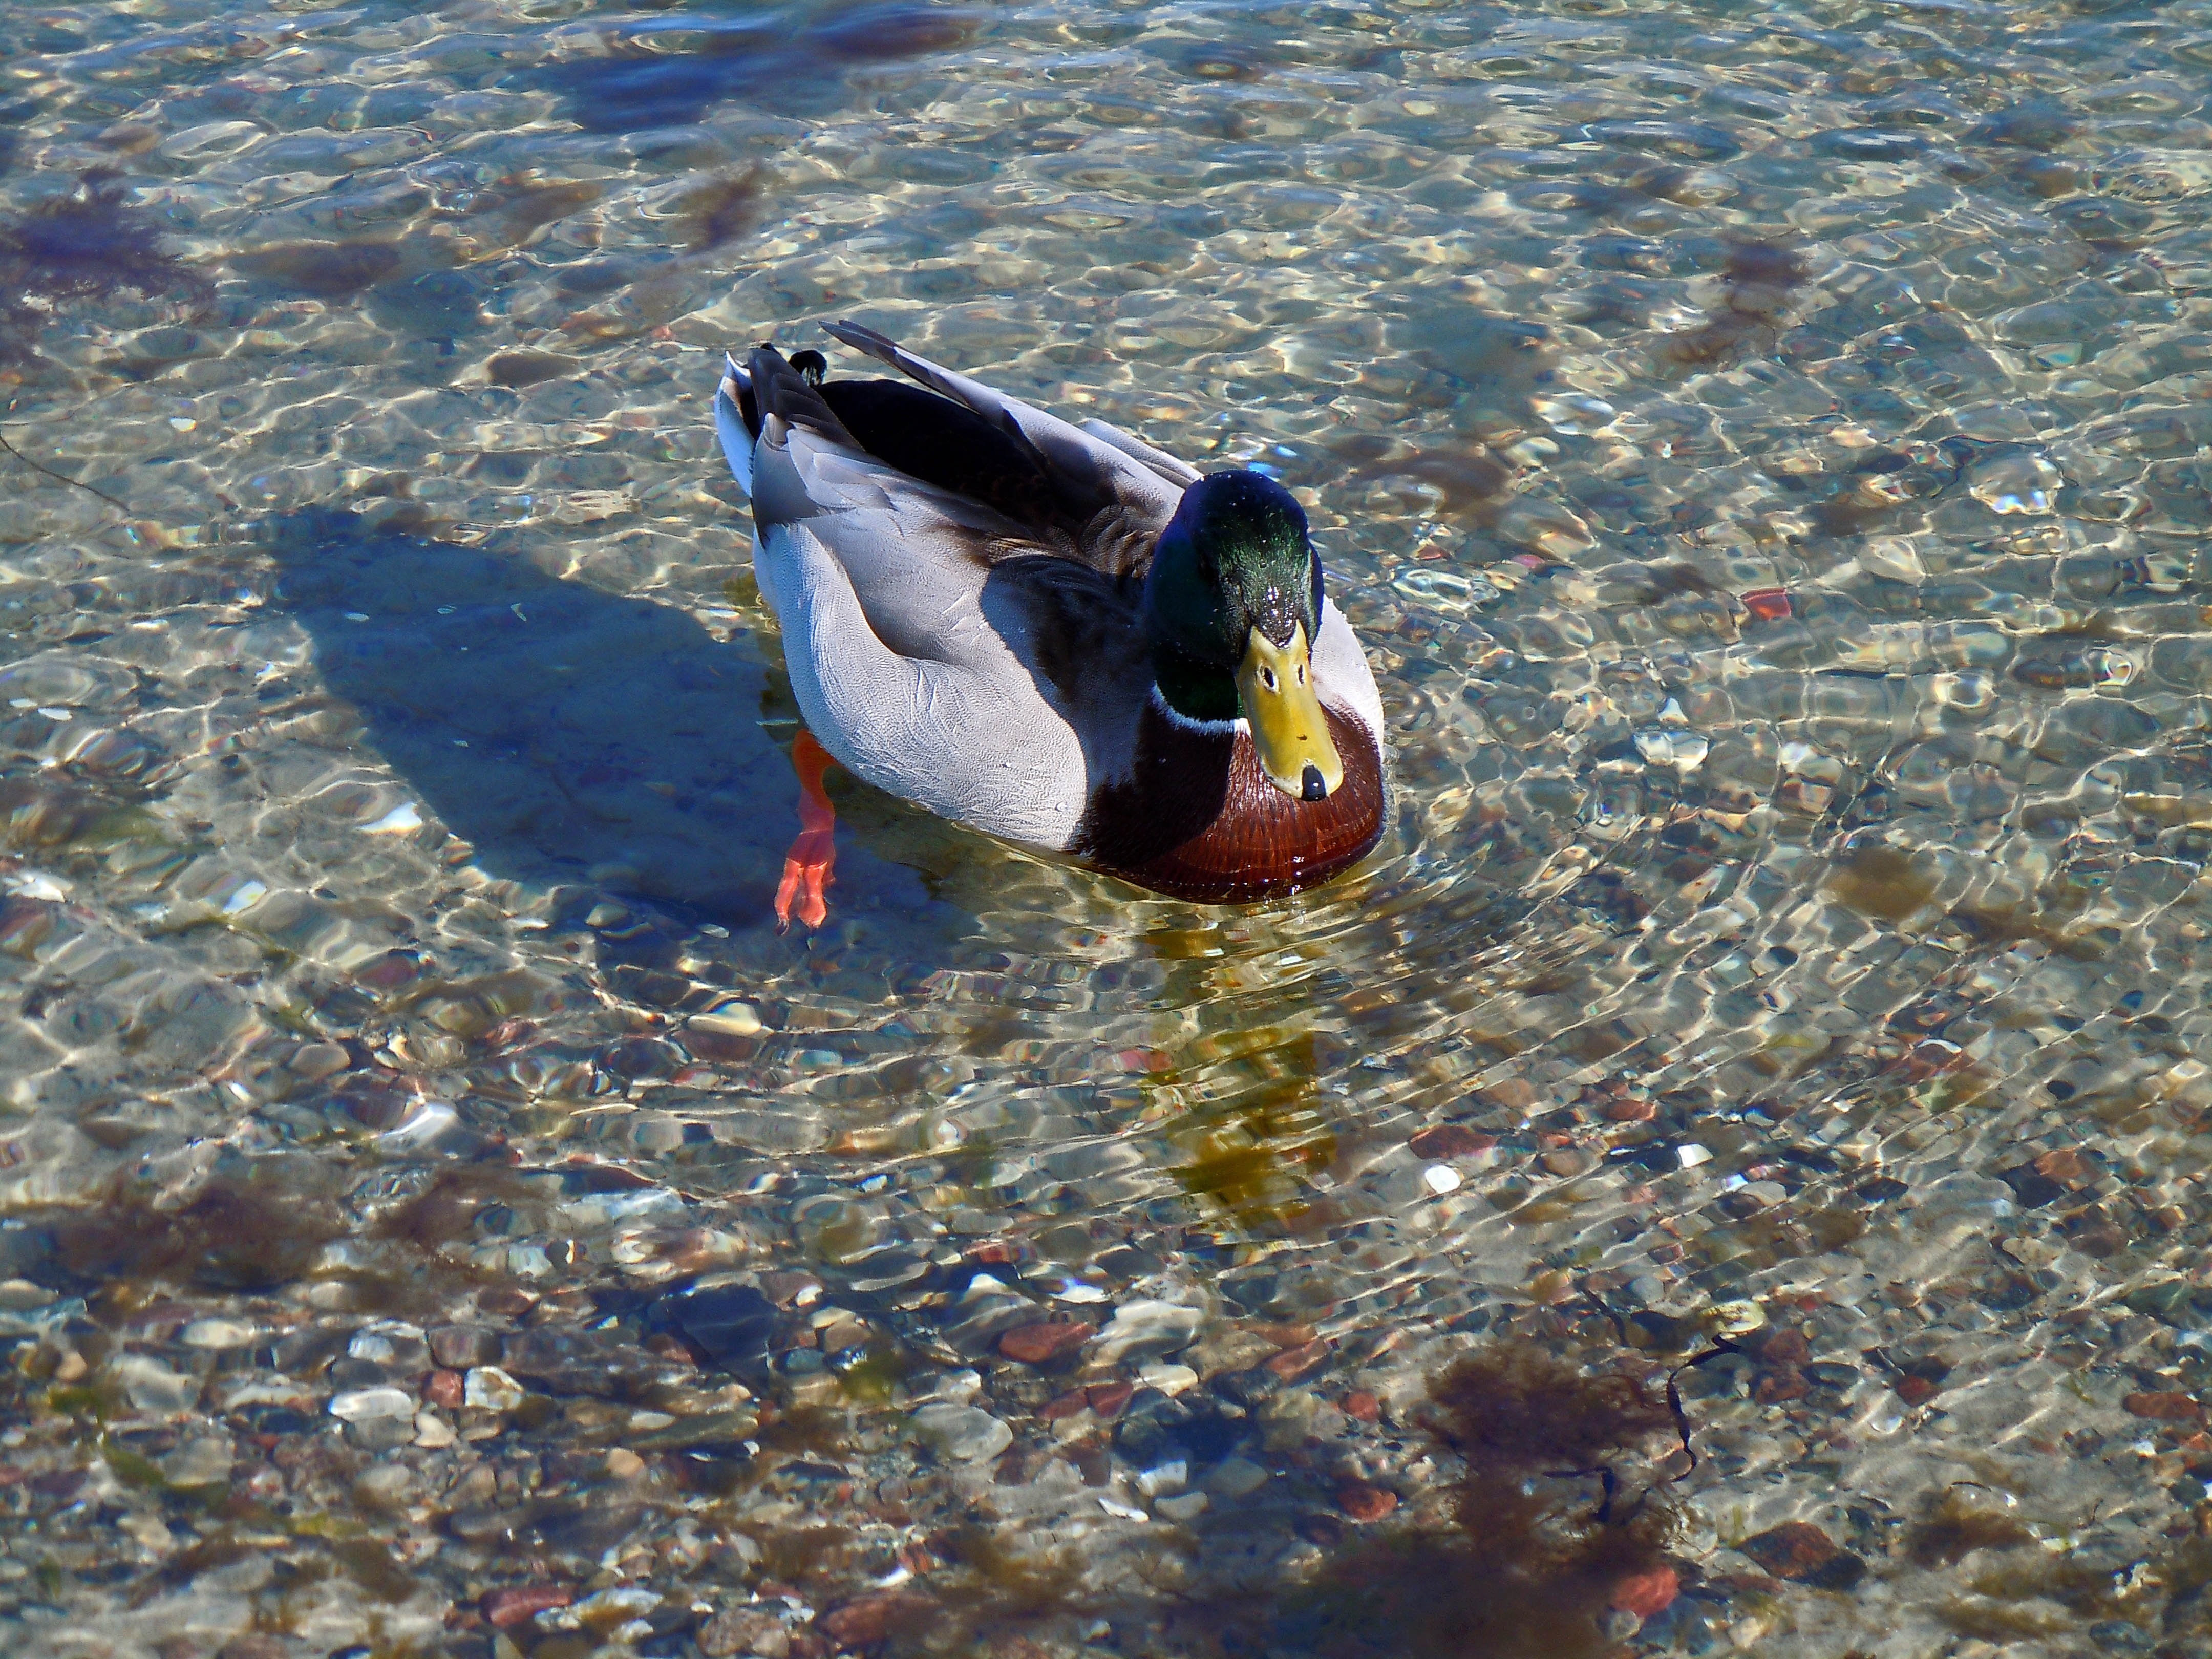
sea, water, bird, wildlife, beak, fauna, drake, duck, vertebrate, waterfowl, water bird, mallard, ducks geese and swans